Devaroe Lawrence

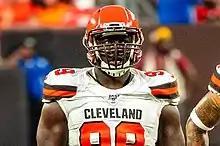
Lawrence with the Cleveland Browns in 2019

Lawrence was traded to the Cleveland Browns on September 1, 2018, for a 2019 seventh-round draft pick. Lawrence made his NFL debut on September 9, 2018, during the Browns season opener against the Pittsburgh Steelers. He was waived by the Browns on October 4, 2018, and was re-signed to the practice squad. The Browns signed Lawrence to a futures contract on January 2, 2019.